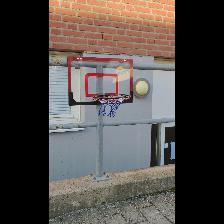
Label: NonHuman